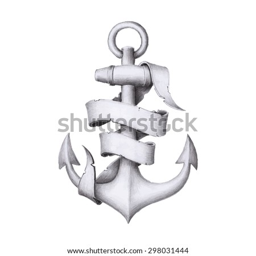
vintage hand drawn anchor with a ribbon .